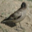
Label: bird